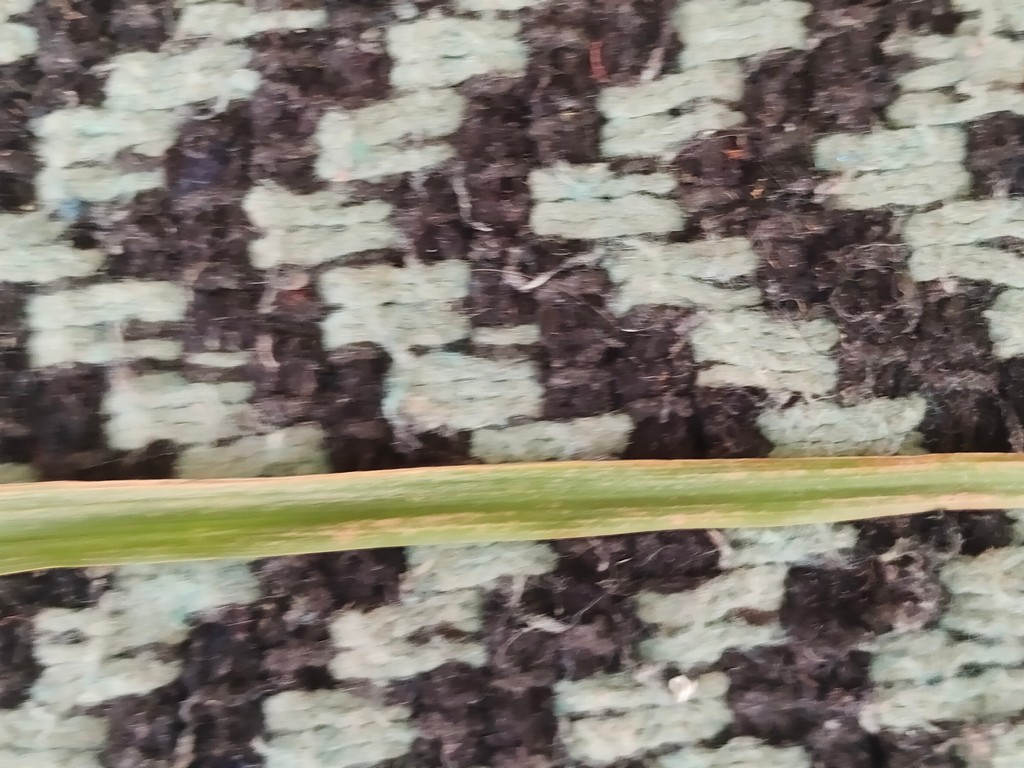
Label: Unhealthy